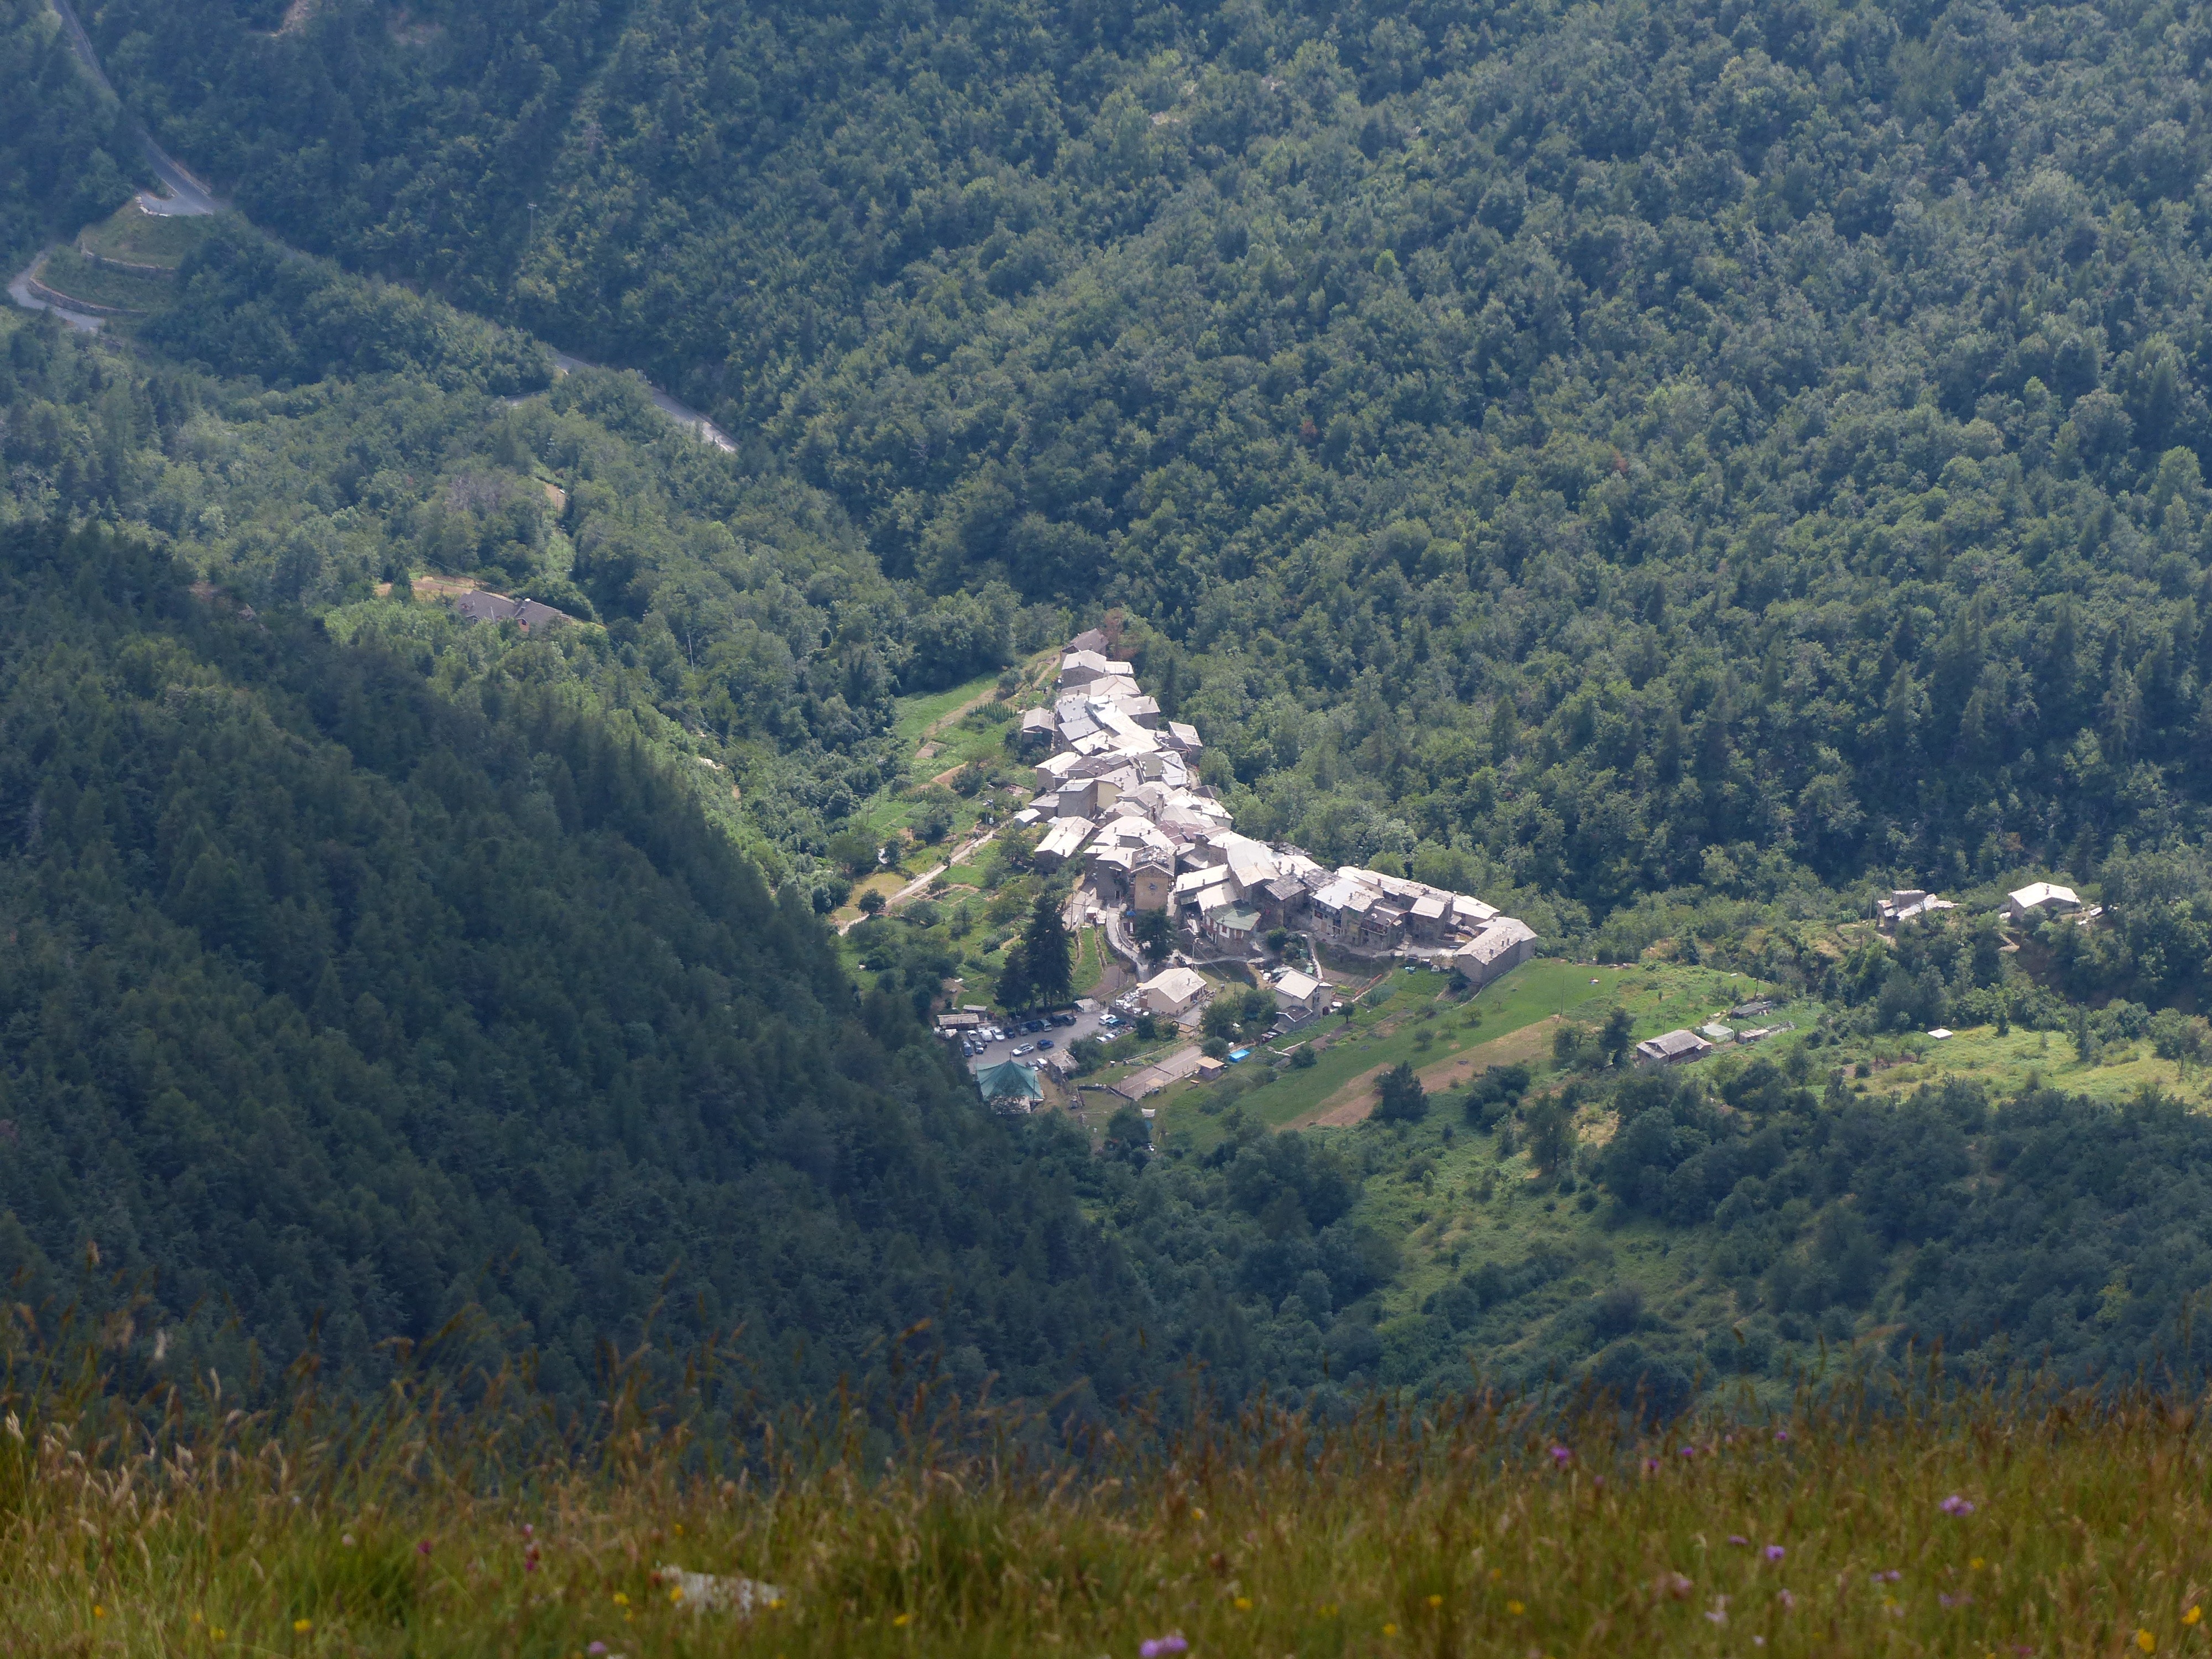
landscape, tree, nature, forest, wilderness, walking, mountain, meadow, hill, town, building, valley, mountain range, village, italy, highland, ridge, place, resort, homes, plateau, fell, habitat, loch, ecosystem, province, imperia, liguria, rural area, natural environment, geographical feature, mountainous landforms, province of imperia, verdeggia, mountain community, triora